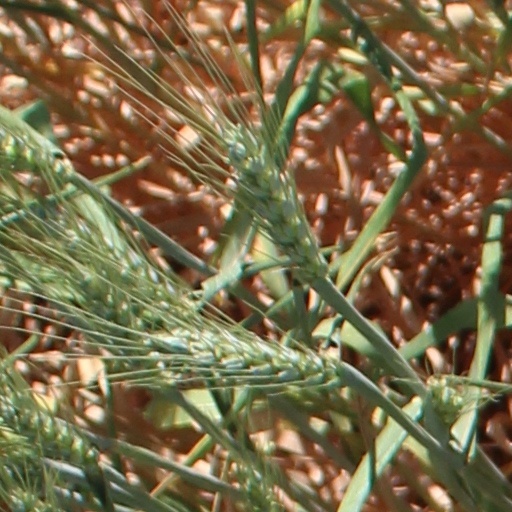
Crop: wheat